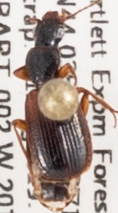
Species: Cymindis neglecta
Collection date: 2019-08-21
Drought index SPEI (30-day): -0.554
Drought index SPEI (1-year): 0.9
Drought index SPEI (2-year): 0.71